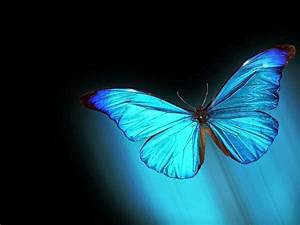
Label: butterfly